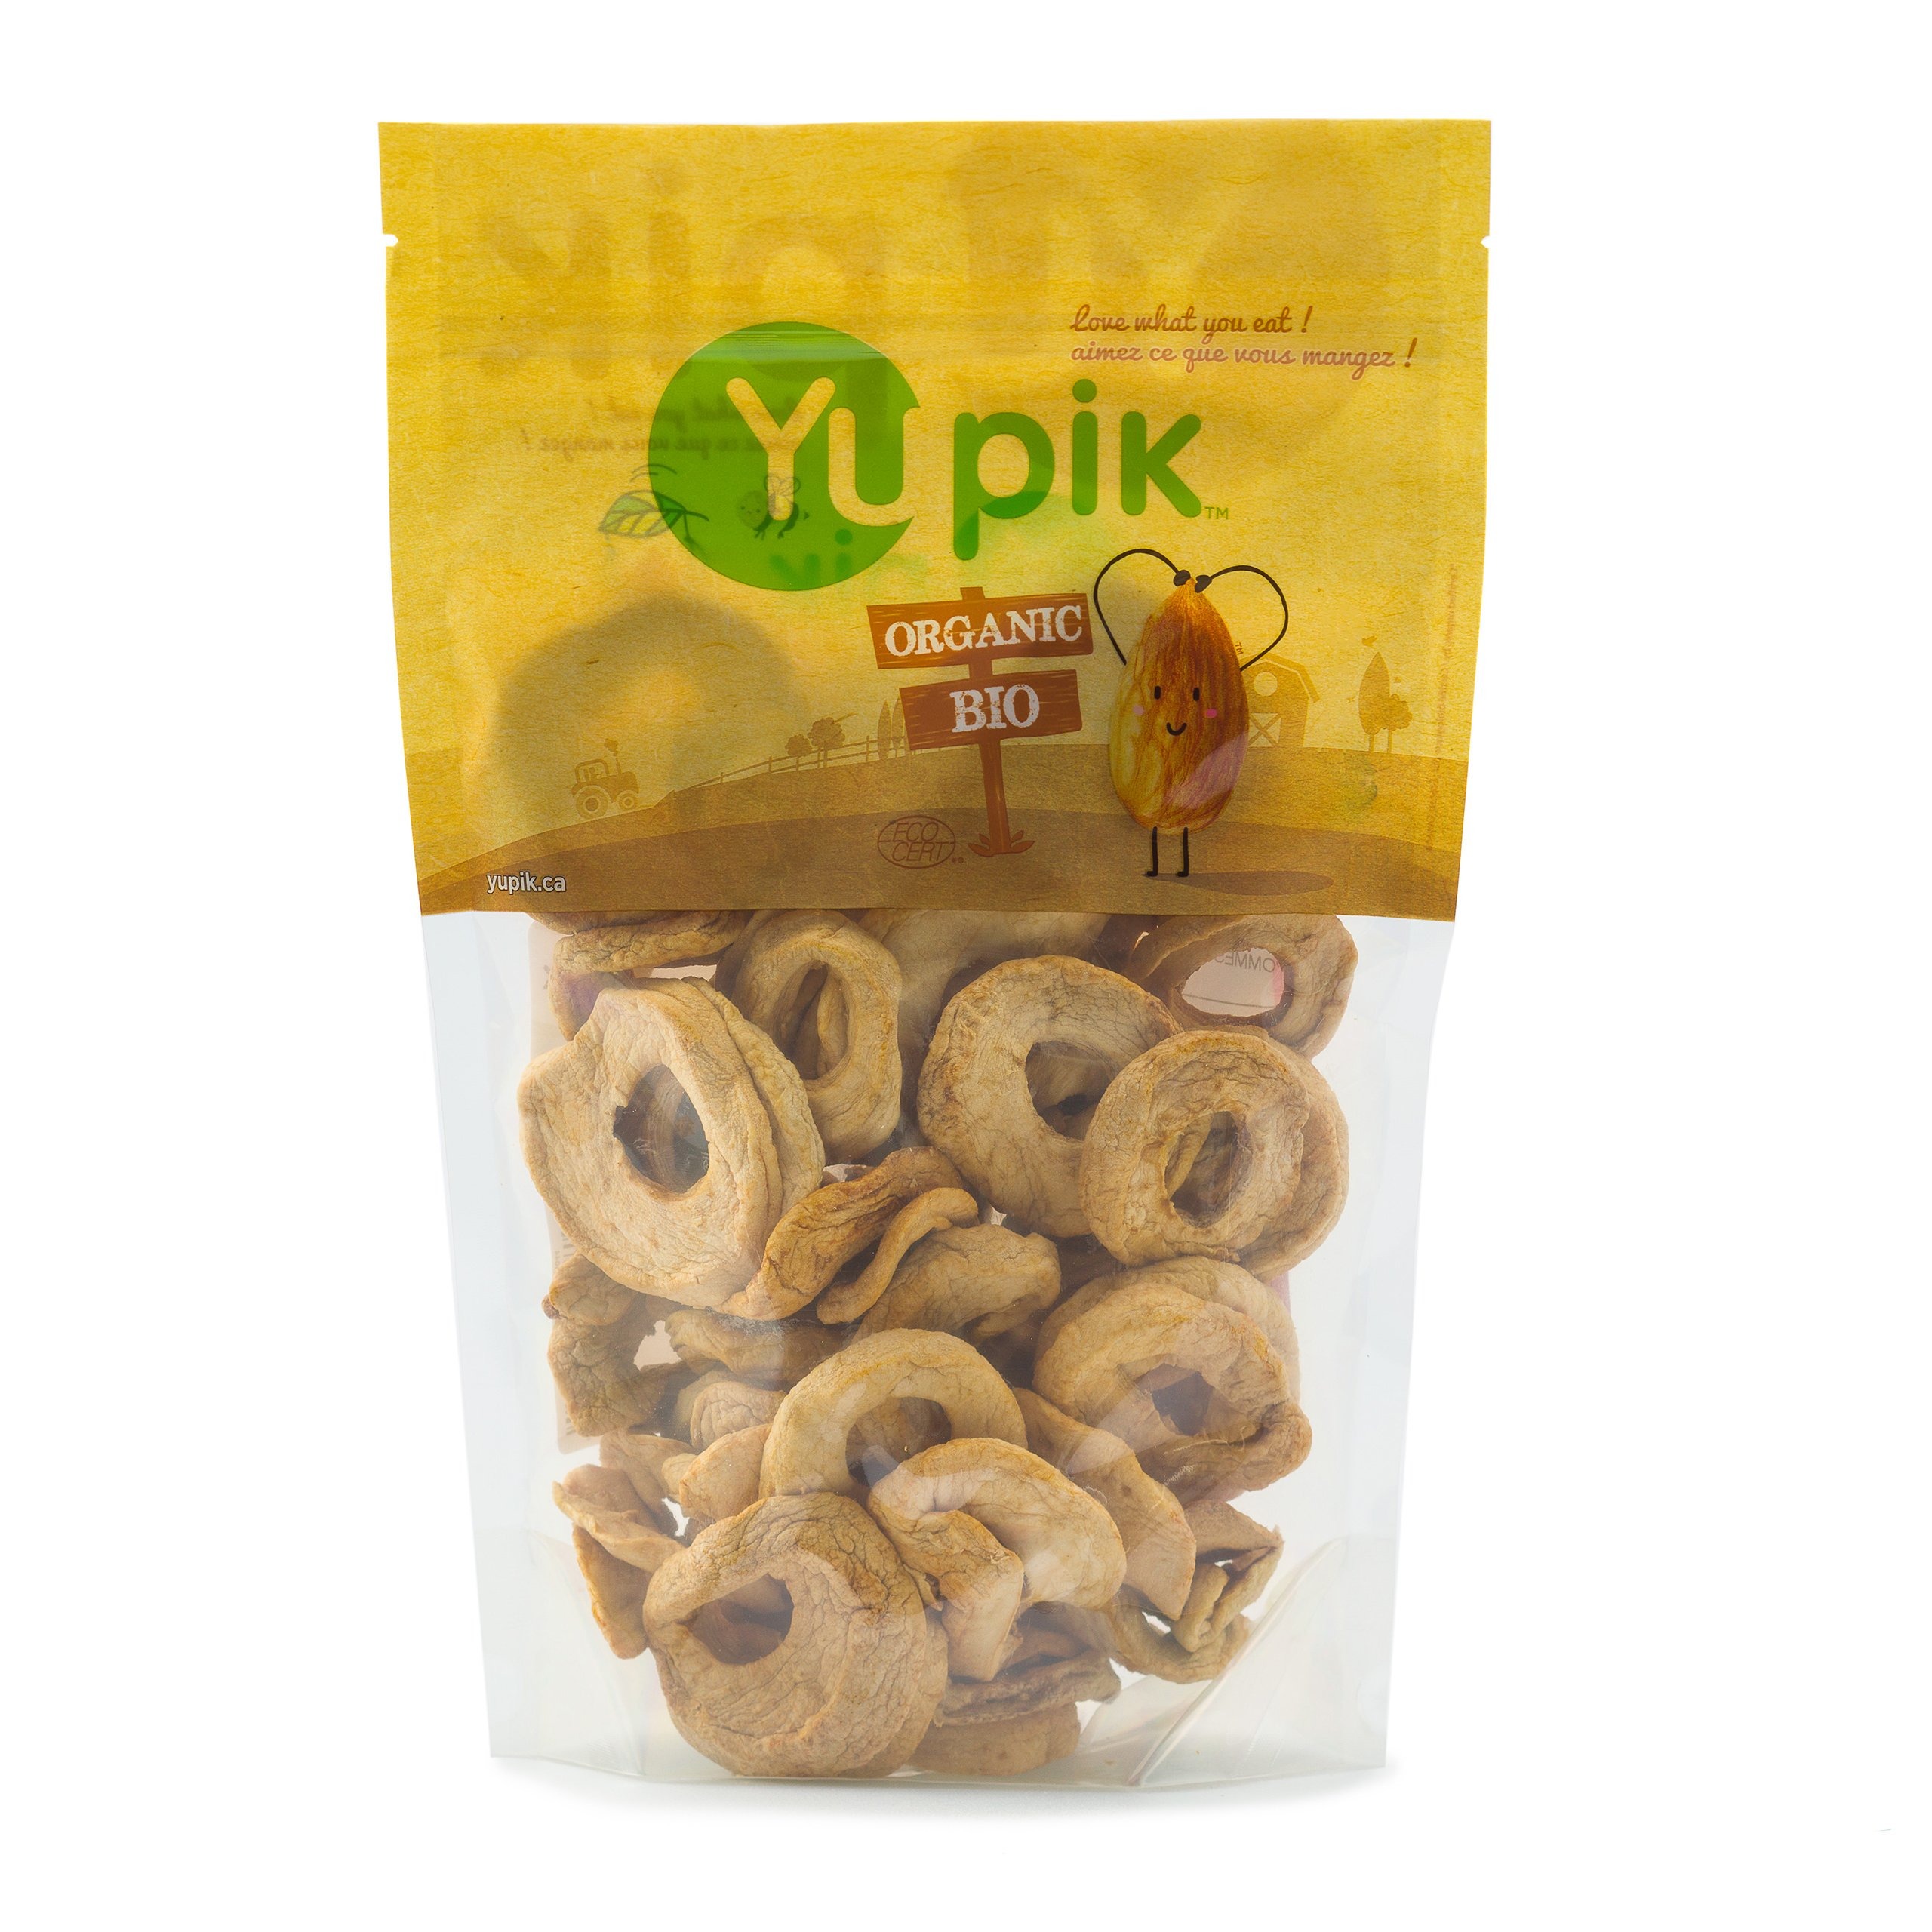
Item Name: Yupik Organic Dried Apple Rings, 1 lb, Kosher, Soft Dried Fruits, Peeled Apple Slices, No Added Sugar, Oil-Free, Source of Fiber, Healthy Snacks, Ideal for Baking & Topping
Bullet Point 1: Good source of fiber
Bullet Point 2: A wholesome, sweet snack that can also be added to baking for texture and flavor
Bullet Point 3: Non-gmo, sulfite-free, Vegetarian, Vegan and all-natural
Bullet Point 4: Certified: Organic and Kosher
Bullet Point 5: Keep cool and dry
Value: 16.0
Unit: Ounce

Price: 34.75